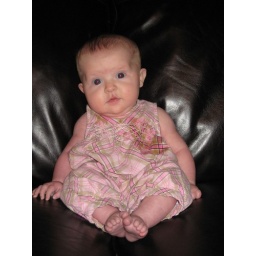
Happy girl sitting in the couch...after spit up!